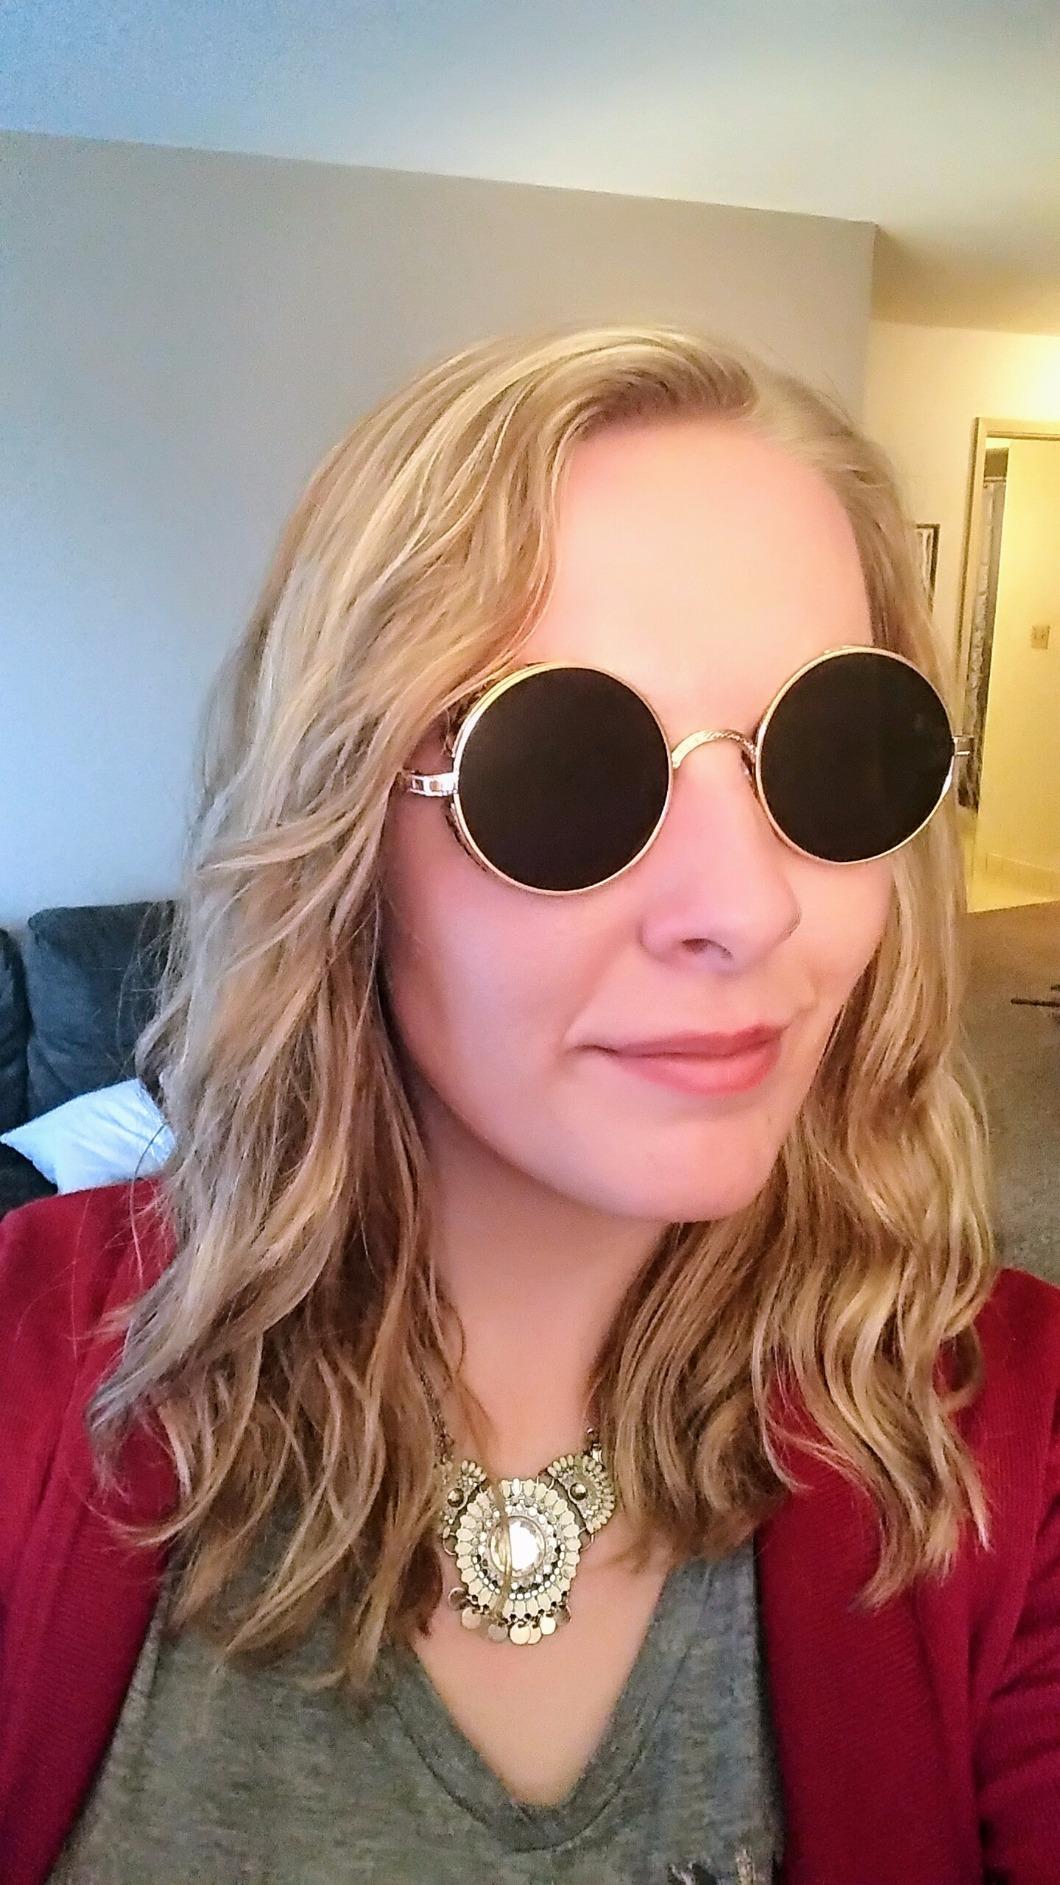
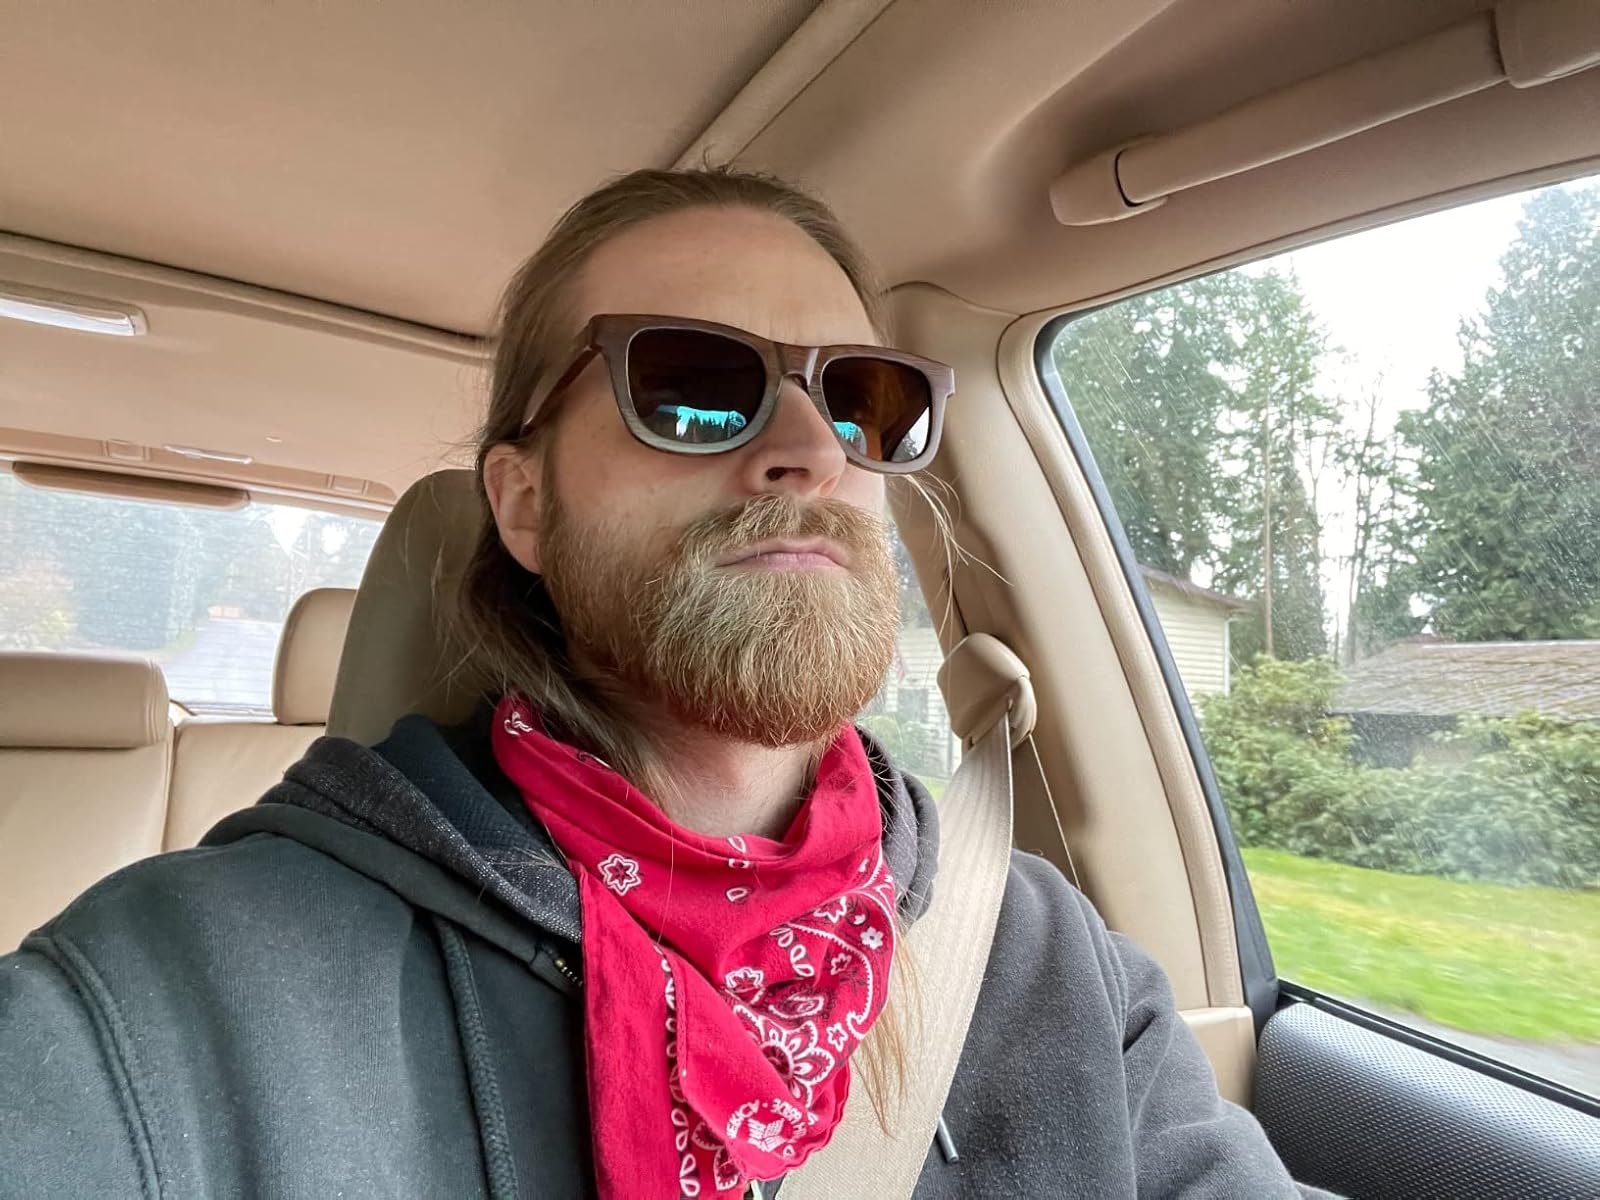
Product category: accessories_sunglasses
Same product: no